Nothing but the Night

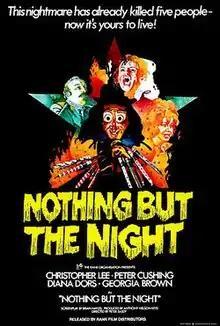
UK film poster

Nothing but the Night is a 1973 British horror film directed by Peter Sasdy and starring Christopher Lee and Peter Cushing. The screenplay was by Brian Hayles based on the 1968 novel of the same name by John Blackburn.